Brompton World Championship

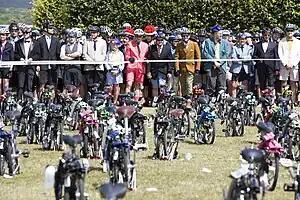
Brompton starting line at Goodwood Motor Circuit 2013

The Brompton World Championship is a promotional cycling event for Brompton Bicycle Ltd that has been held in various formats and venues since 2008.